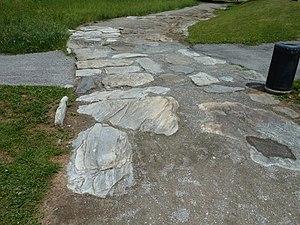
Via per Alpis Poenina (Martigny, Valais, Suisse). A proximité de l'amphithéâtre.